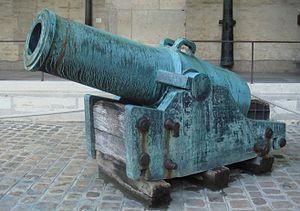
Les aspects économiques et logistiques des guerres napoléoniennes décrivent l'ensemble des facteurs économiques qui concoururent à la gestion matérielle — politique économique, production, etc. — et financière — financement des dépenses de guerre, etc. — des guerres menées sous le Consulat et le Premier Empire et par conséquent les causes et conséquences économiques de ces conflits. Ils couvrent également la gestion des ressources industrielles en vue de la production des armes et équipements militaires et l'organisation de celle-ci ou encore la logistique militaire et l'intendance militaire en vue de l'approvisionnement des armées en campagne.